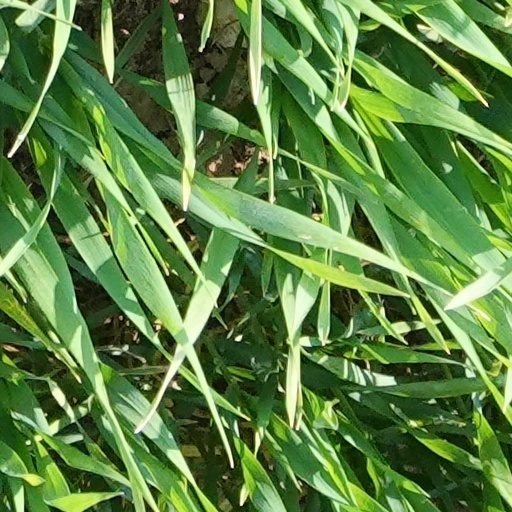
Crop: wheat